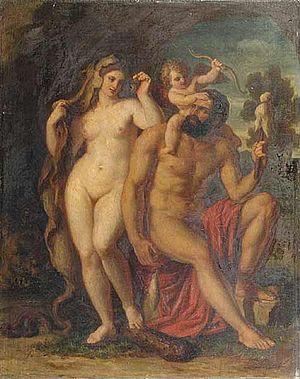
Carl Rahl est un peintre autrichien.